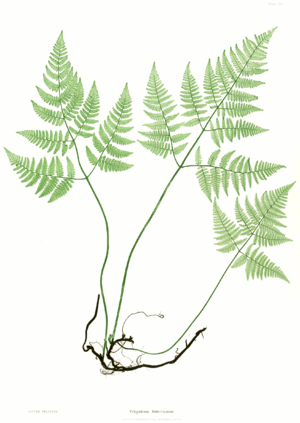
La fronde désigne l'organe végétal qui joue le rôle de feuille chez certaines plantes telles que palmiers et fougères ou grandes algues.